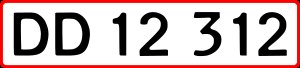
Nummerplade / Danske nummerplader
Dansk nummerplade til personbiler (1976 design)
En nummerplade er en en plade med en kombination af cifre og evt. bogstaver som tjener til identifikation af en genstand. Alle biler og andre motorkøretøjer skal være registreret og forsynet med nummerplade. Oftest bruges nummerplade i forbindelse med myndighedernes registrering af køretøjer. Nummerpladen viser køretøjets registreringsnummer og er som regel lavet af metal eller plastic. Nummerpladen kan være forsynet med prægede tegn, eller tegnene kan være malet, klæbet eller hæftet på pladen. Nogle køretøjstyper, herunder bil, kræver de fleste steder to nummerplader, en foran og en bagpå, mens andre køretøjstyper kun skal have én nummerplade.